Architecture of Tunisia

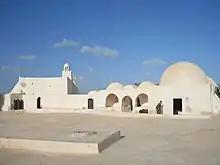
The Fadhloun Mosque in Djerba, an example of a traditional "fortified mosque"

Various other palaces were also built in Tunis and the surrounding areas in the Husaynid period. 'Ali's son, Hammuda, built another palace, the Dar al-Bey, near the Kasbah of the city, and another one called the Manuba (or Mannouba) Palace. A summerhouse from the latter was relocated in the 19th century to the present-day Belvedere Park in Tunis. Other examples of private mansions built in the old city of Tunis during this period include Dar Hussein, built in the 18th century and expanded and decorated again in the early 19th century, the Dar Ben Abdallah, dated to 1796, and Dar Lasram, built in the early 19th century.